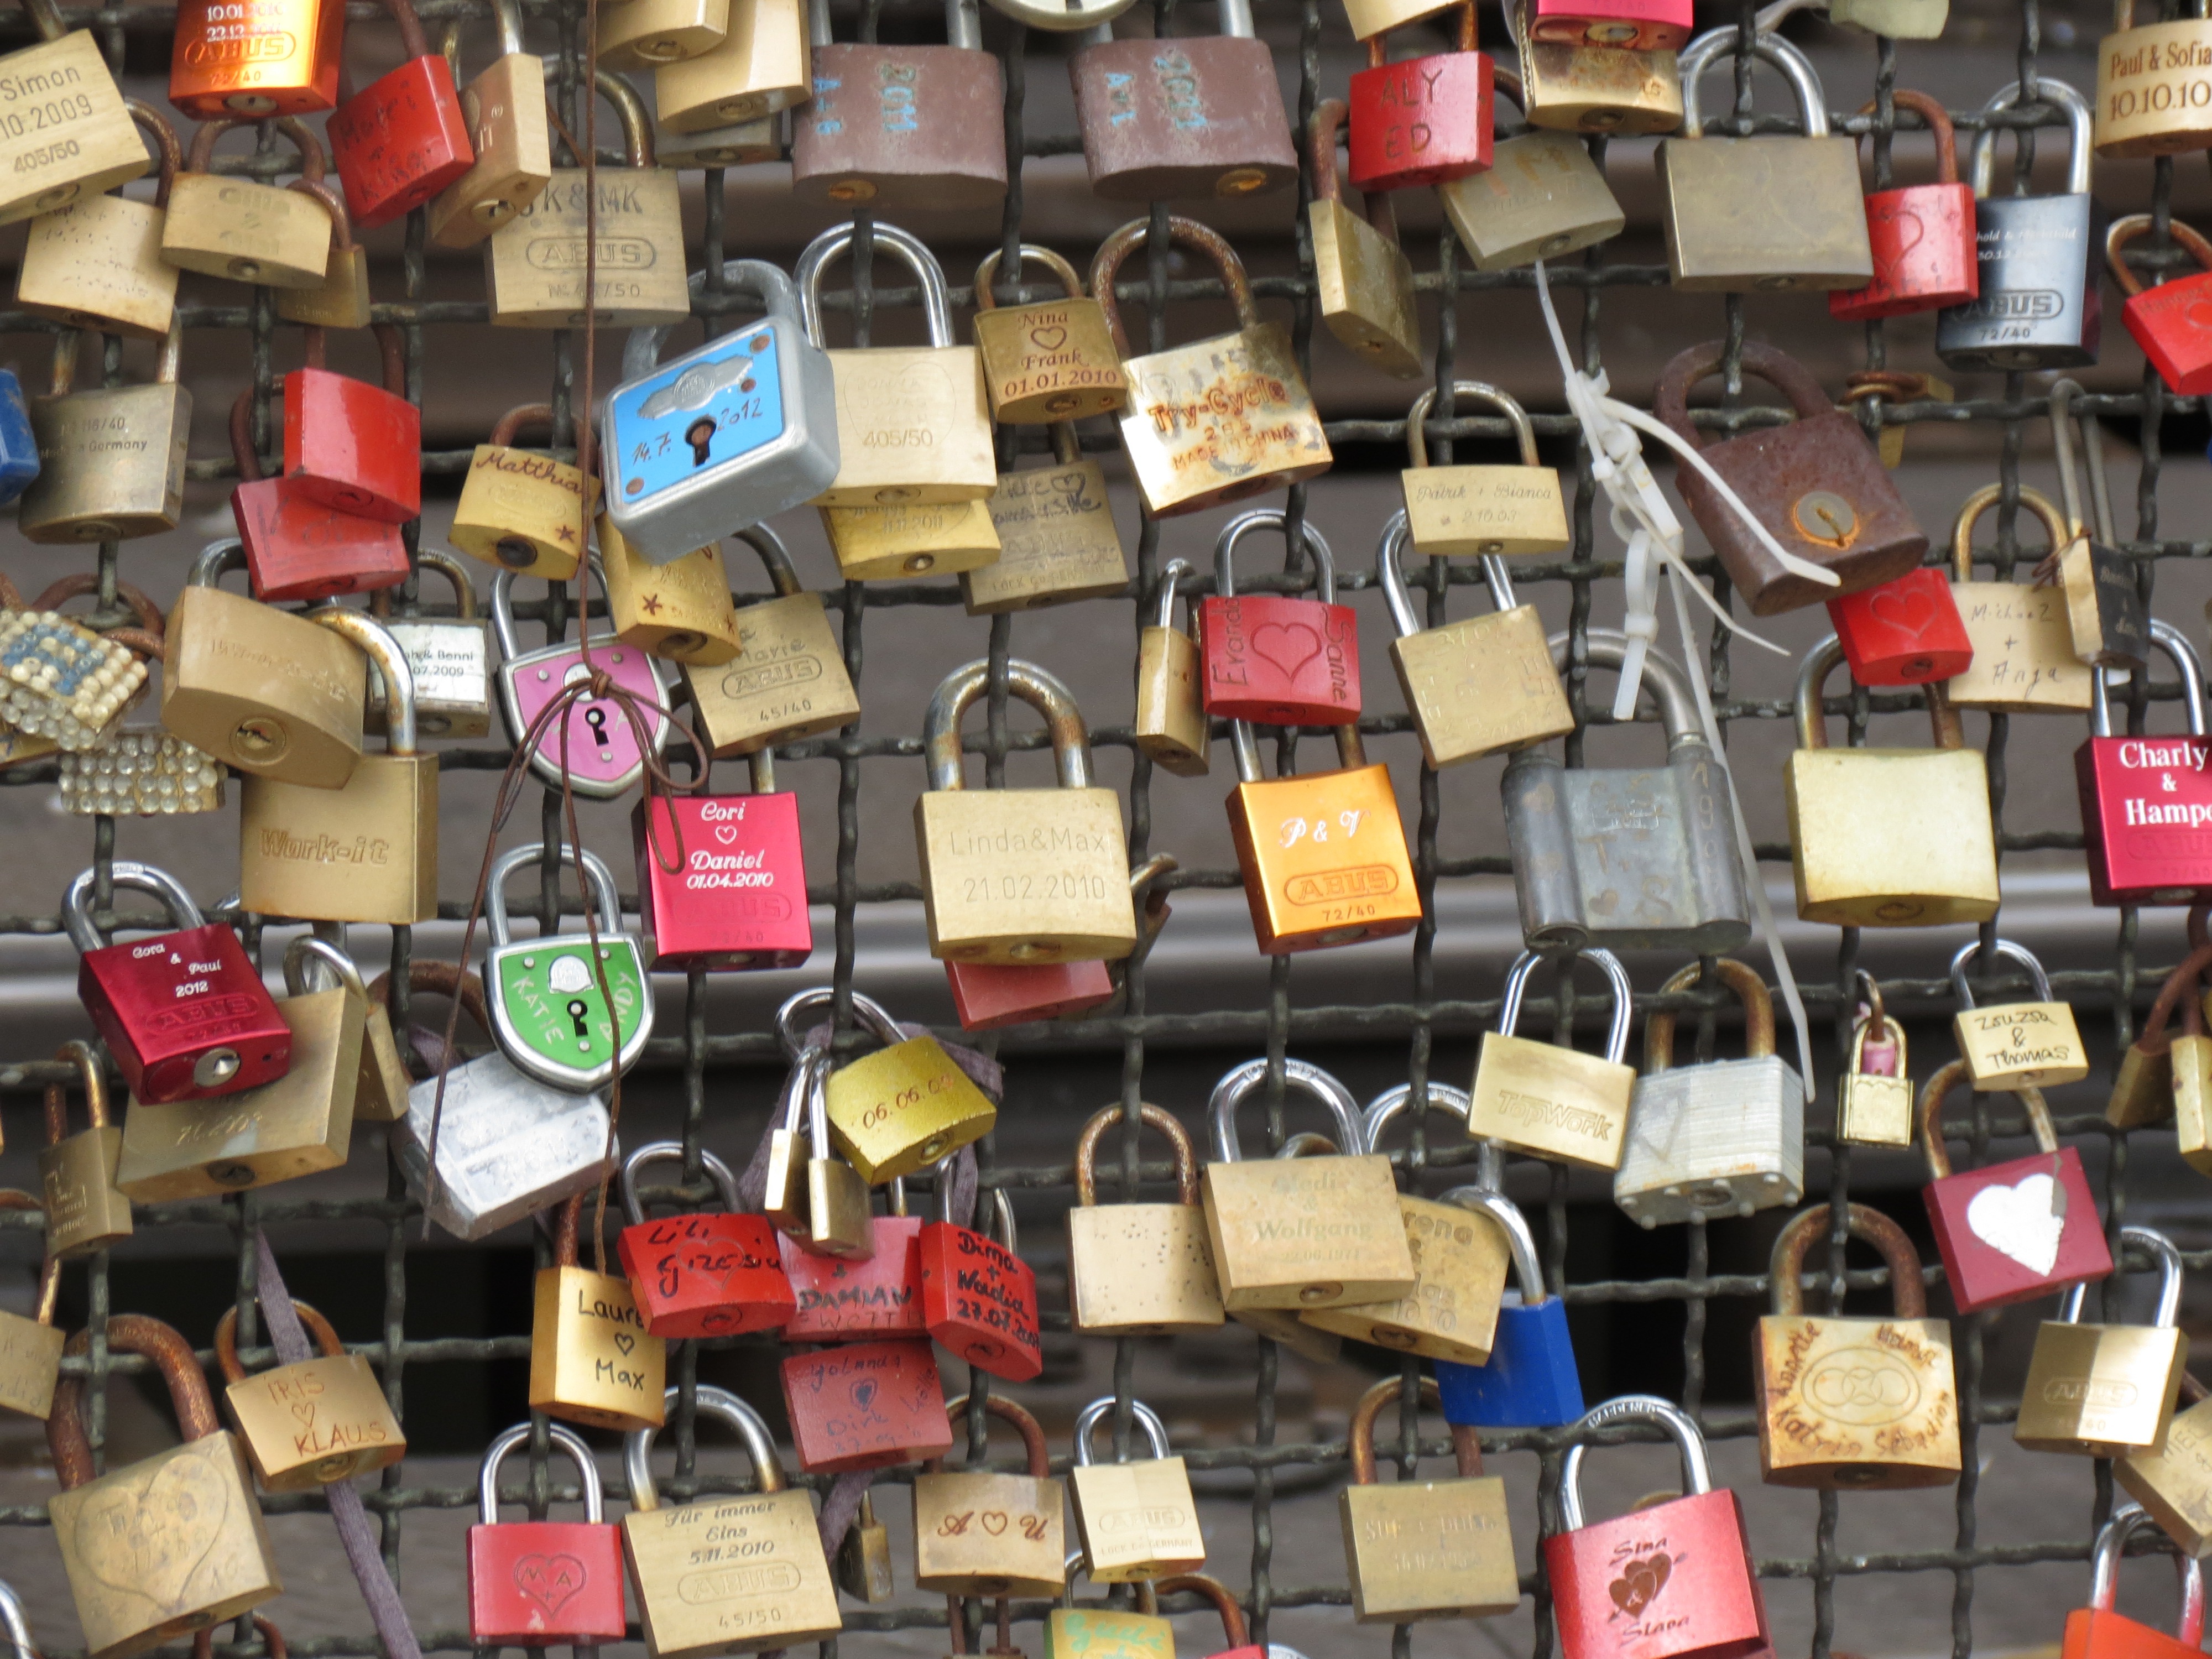
color, metal, castle, bazaar, market, public space, padlock, cologne, castles, love symbol, padlocks, love locks, inventory